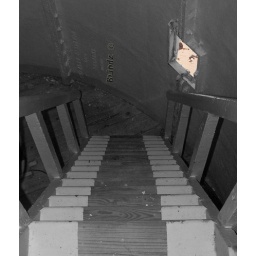
a set of stairs in the lighthouse itself, that thing is huge. Made the view in the window the only section coloured